Blossom expedition

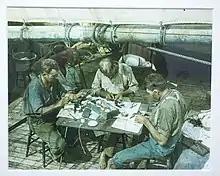
Expedition members preparing specimens aboard the "Blossom" in 1924

The "Blossom" began its journey from New London, Connecticut, on October 29, 1923. The expedition then stopped at Gardiner's Bay, Long Island, to perform work on the ship, and left on November 10. Eight days later, they were met with severe storms that lasted for two weeks. Flooding caused several issues on the ship, such as damage to equipment, spoilage of food supplies, and contamination of barrels holding fresh drinking water due to their improper sealing. The "Blossom" reached Cape Verde, in West Africa, on December 10, where they began collecting specimens. off course, the expedition was reported lost back home.